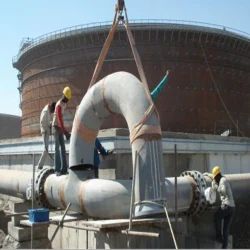
Label: Pipe_Erection_Service